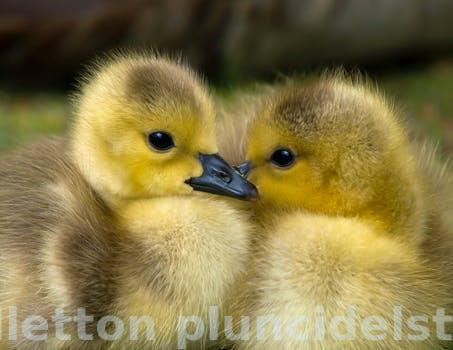
Label: Watermark